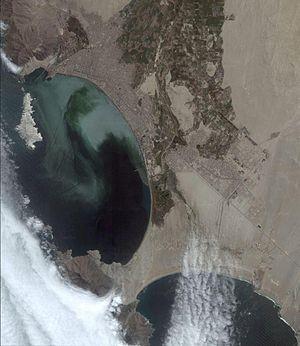
Chimbote est une ville du Pérou, située dans la région d'Áncash. C'est un important port maritime au bord de l'océan Pacifique. Sa population s'élevait à 328 987 habitants en 2007.